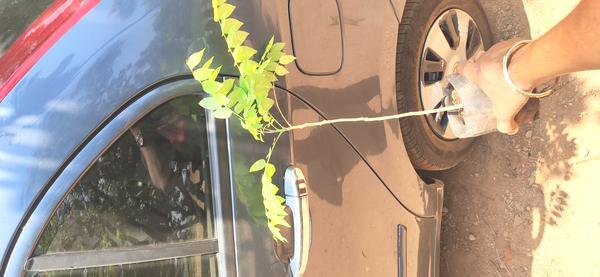
Plant: Amla